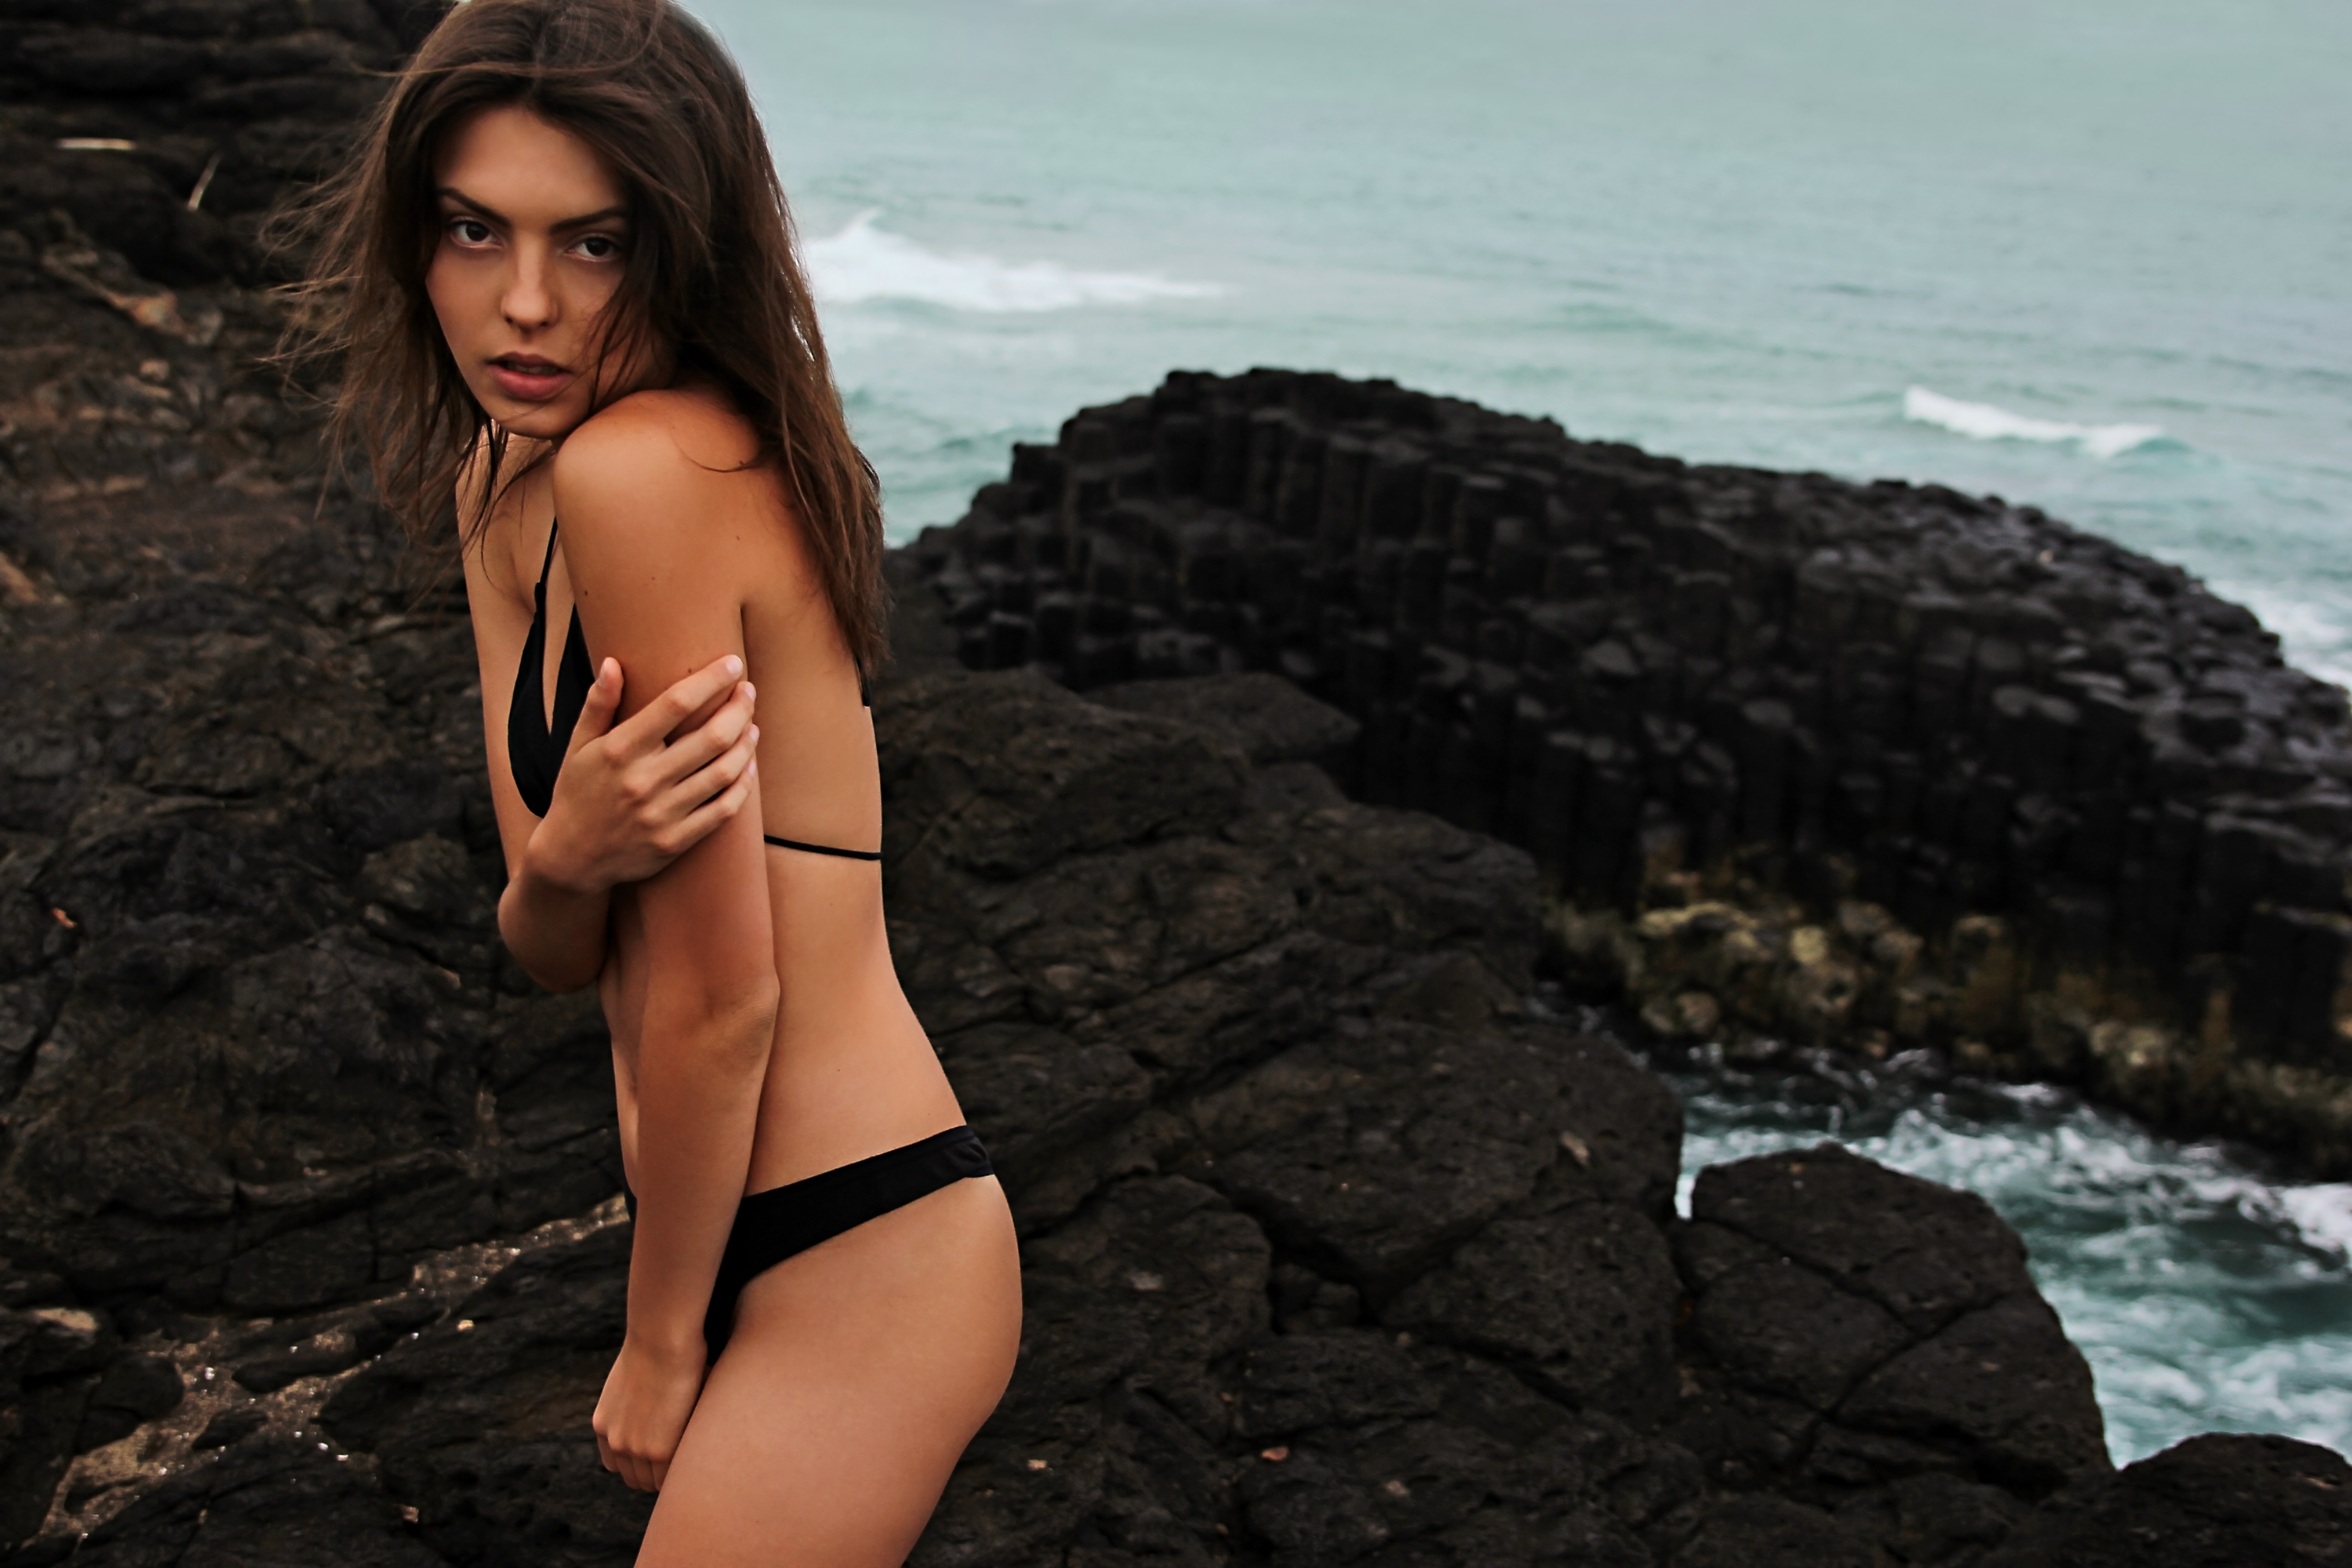
beach, sea, water, ocean, girl, woman, hair, photography, leg, model, clothing, seashore, hairstyle, bikini, swimwear, long hair, black hair, rocks, swimsuit, beauty, beautiful, sexy, image, photo shoot, art model, supermodel